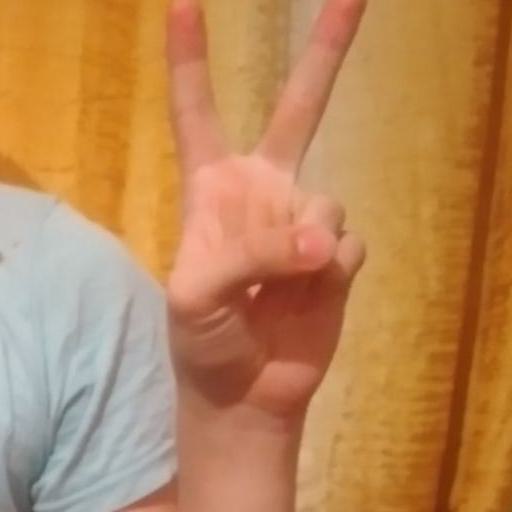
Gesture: peace